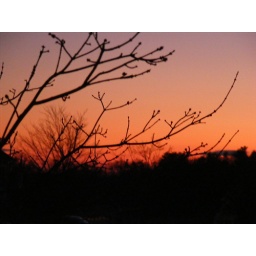
Bare branches from a tree in my yard reach from the cold ground to the warmth of the setting sun.